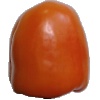
Label: Pepper Orange 1